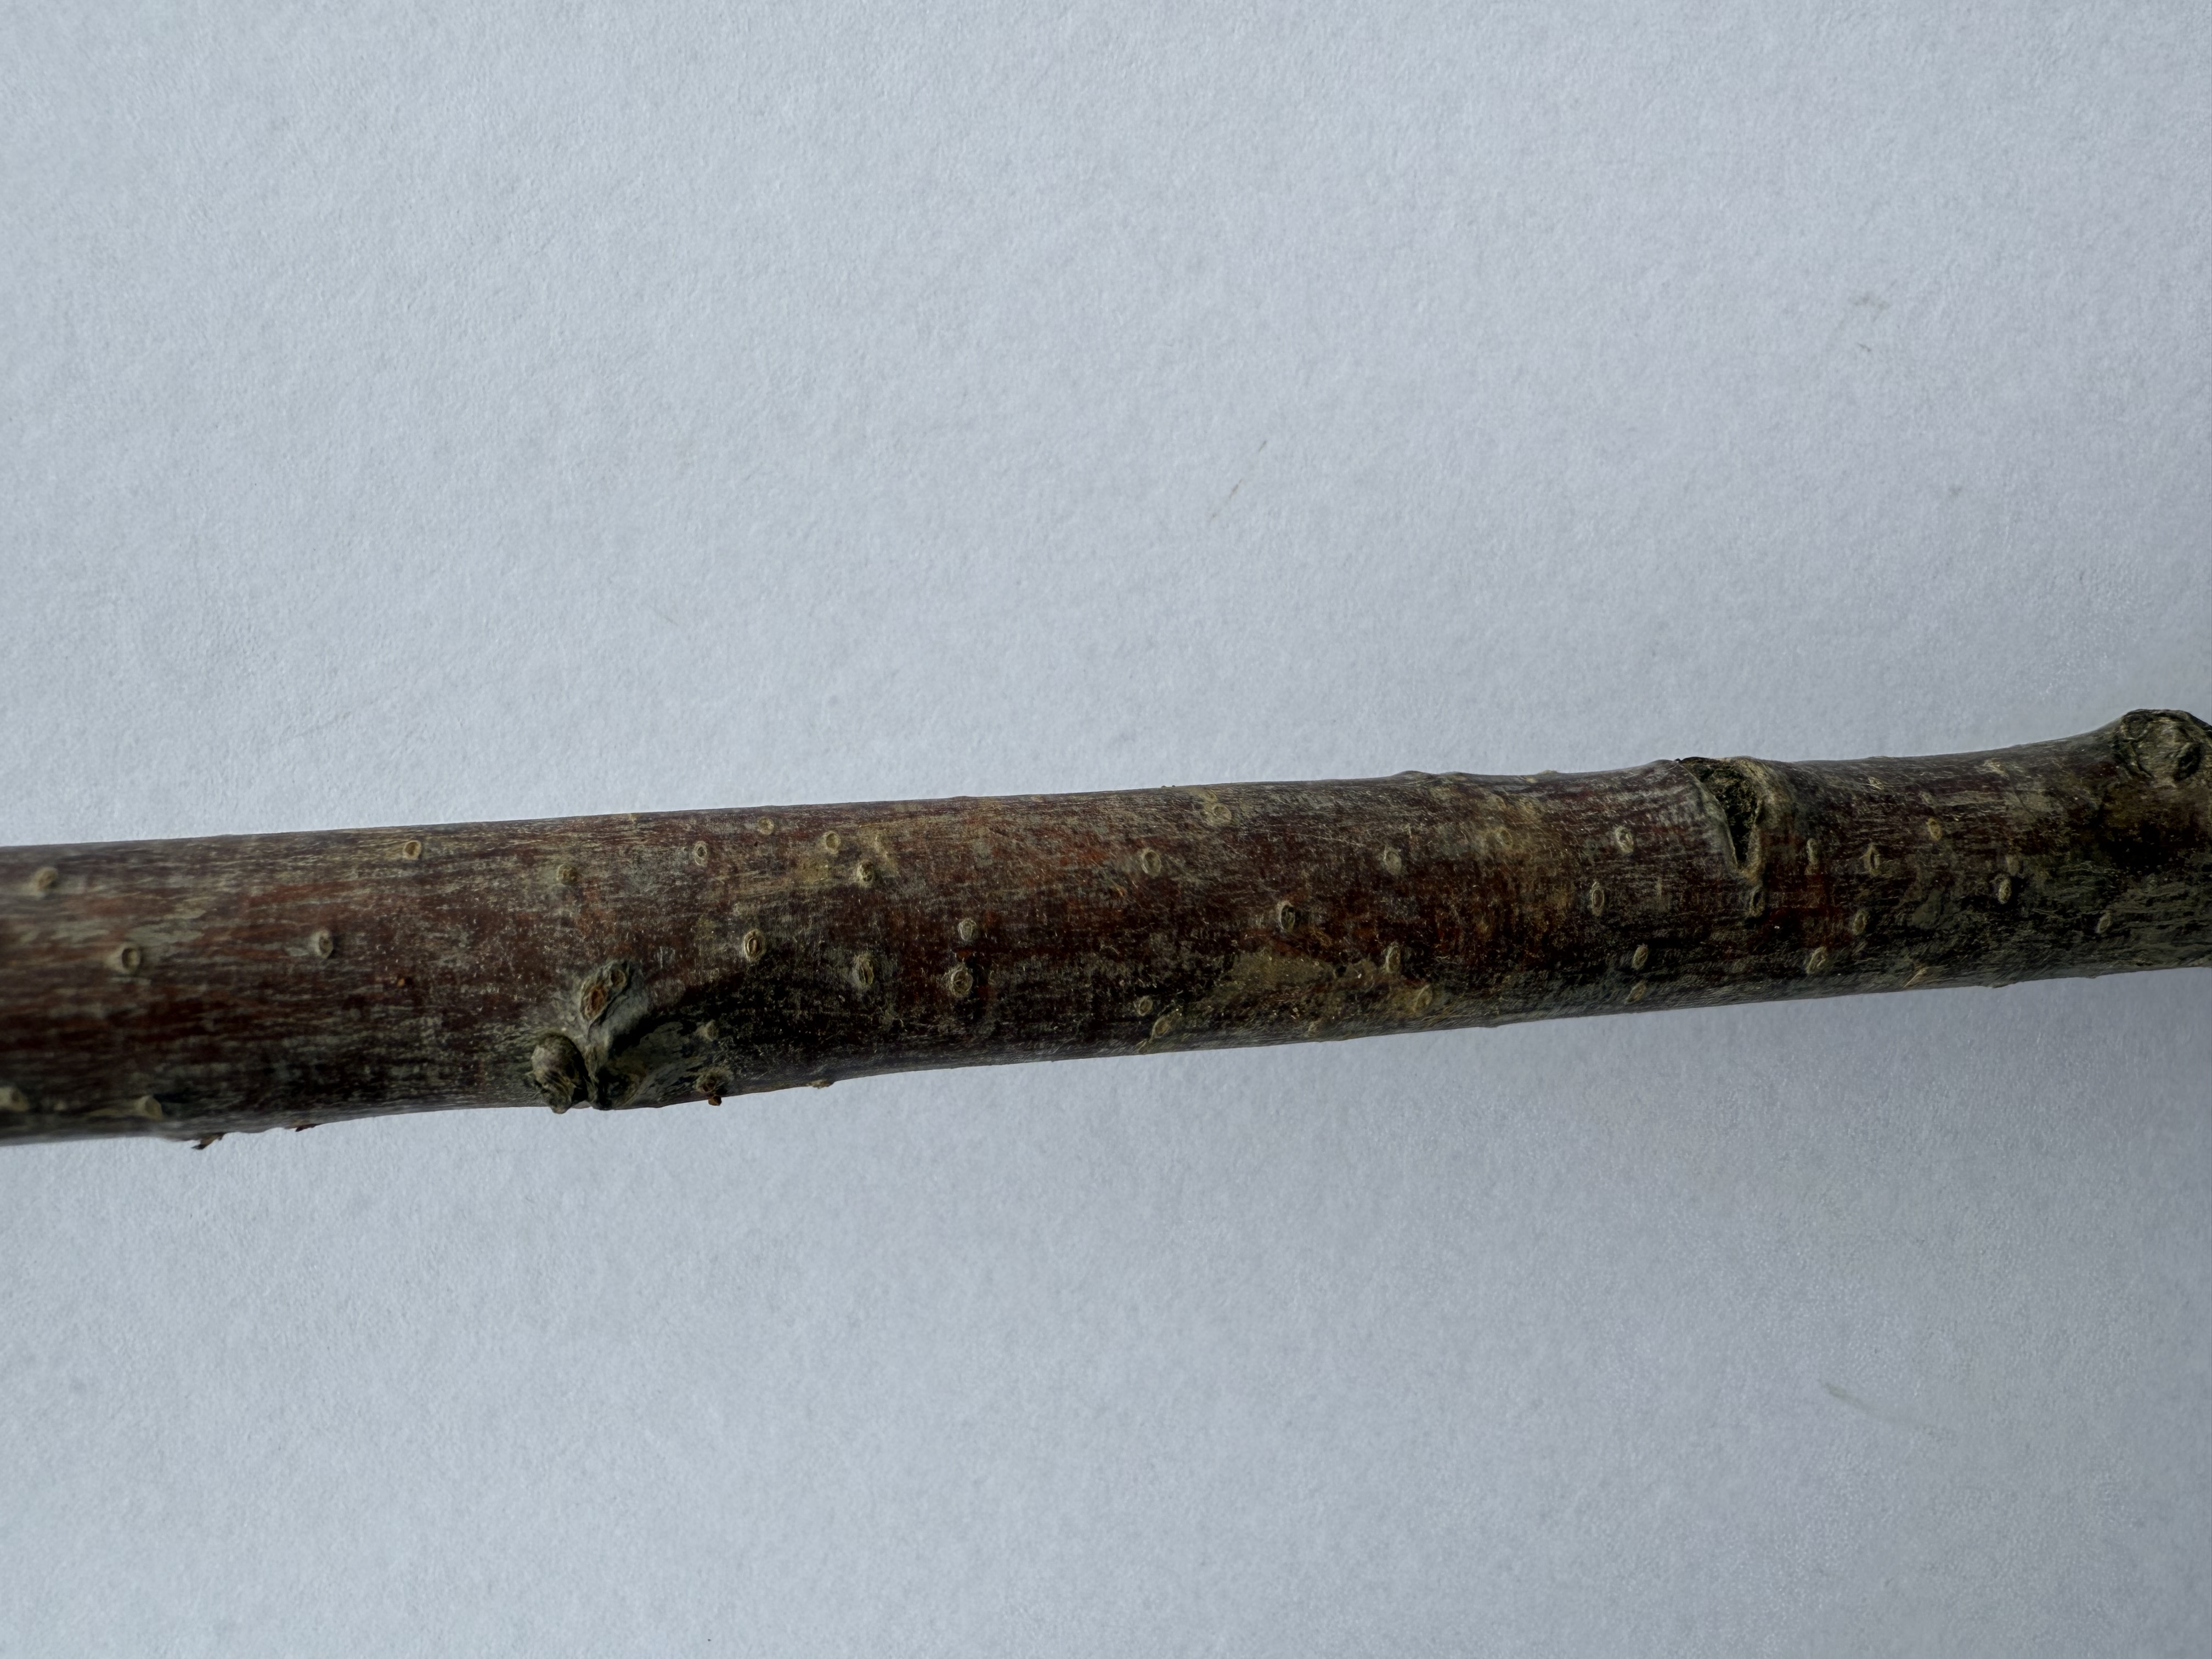
Variety: Ziraat 0900 Cherry